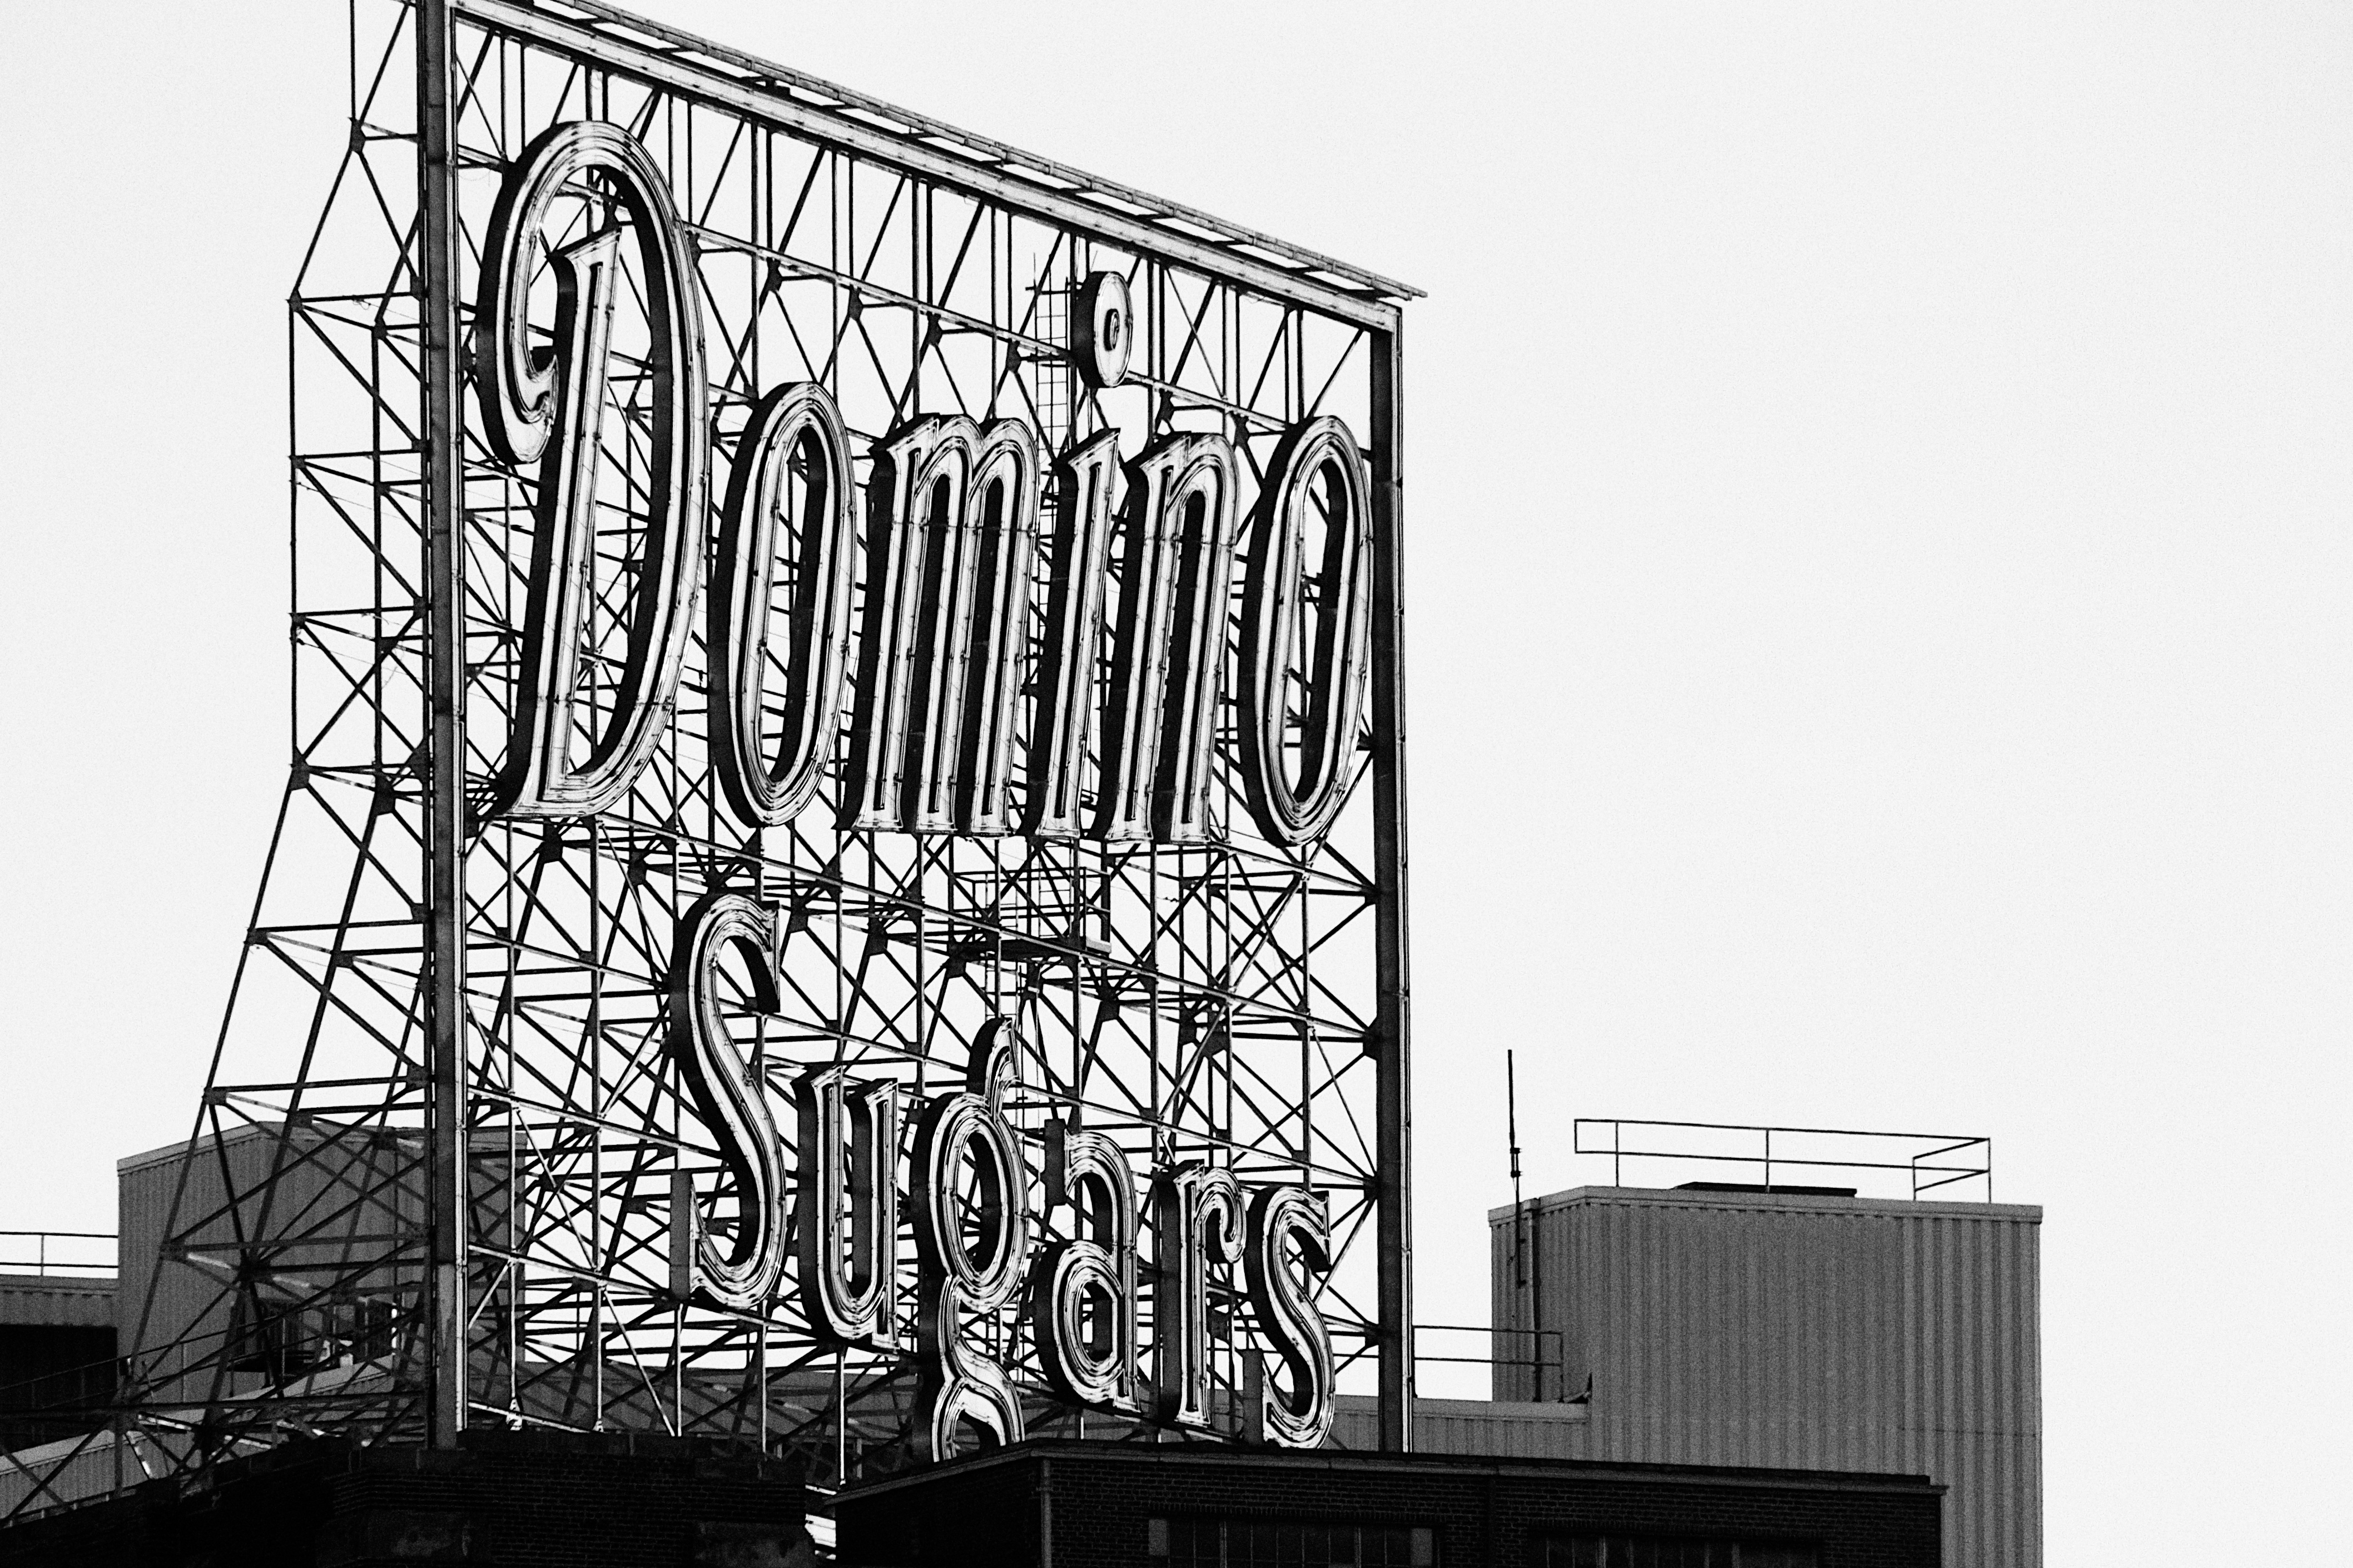
black and white, architecture, structure, skyscraper, line, tower, landmark, facade, monochrome, tower block, bw, 2012366, monochrome photography